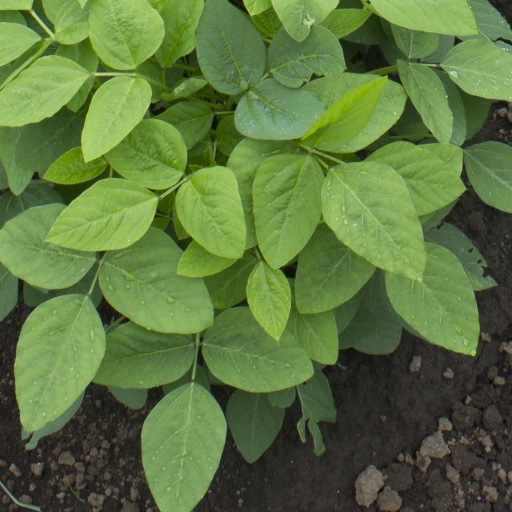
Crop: soybean